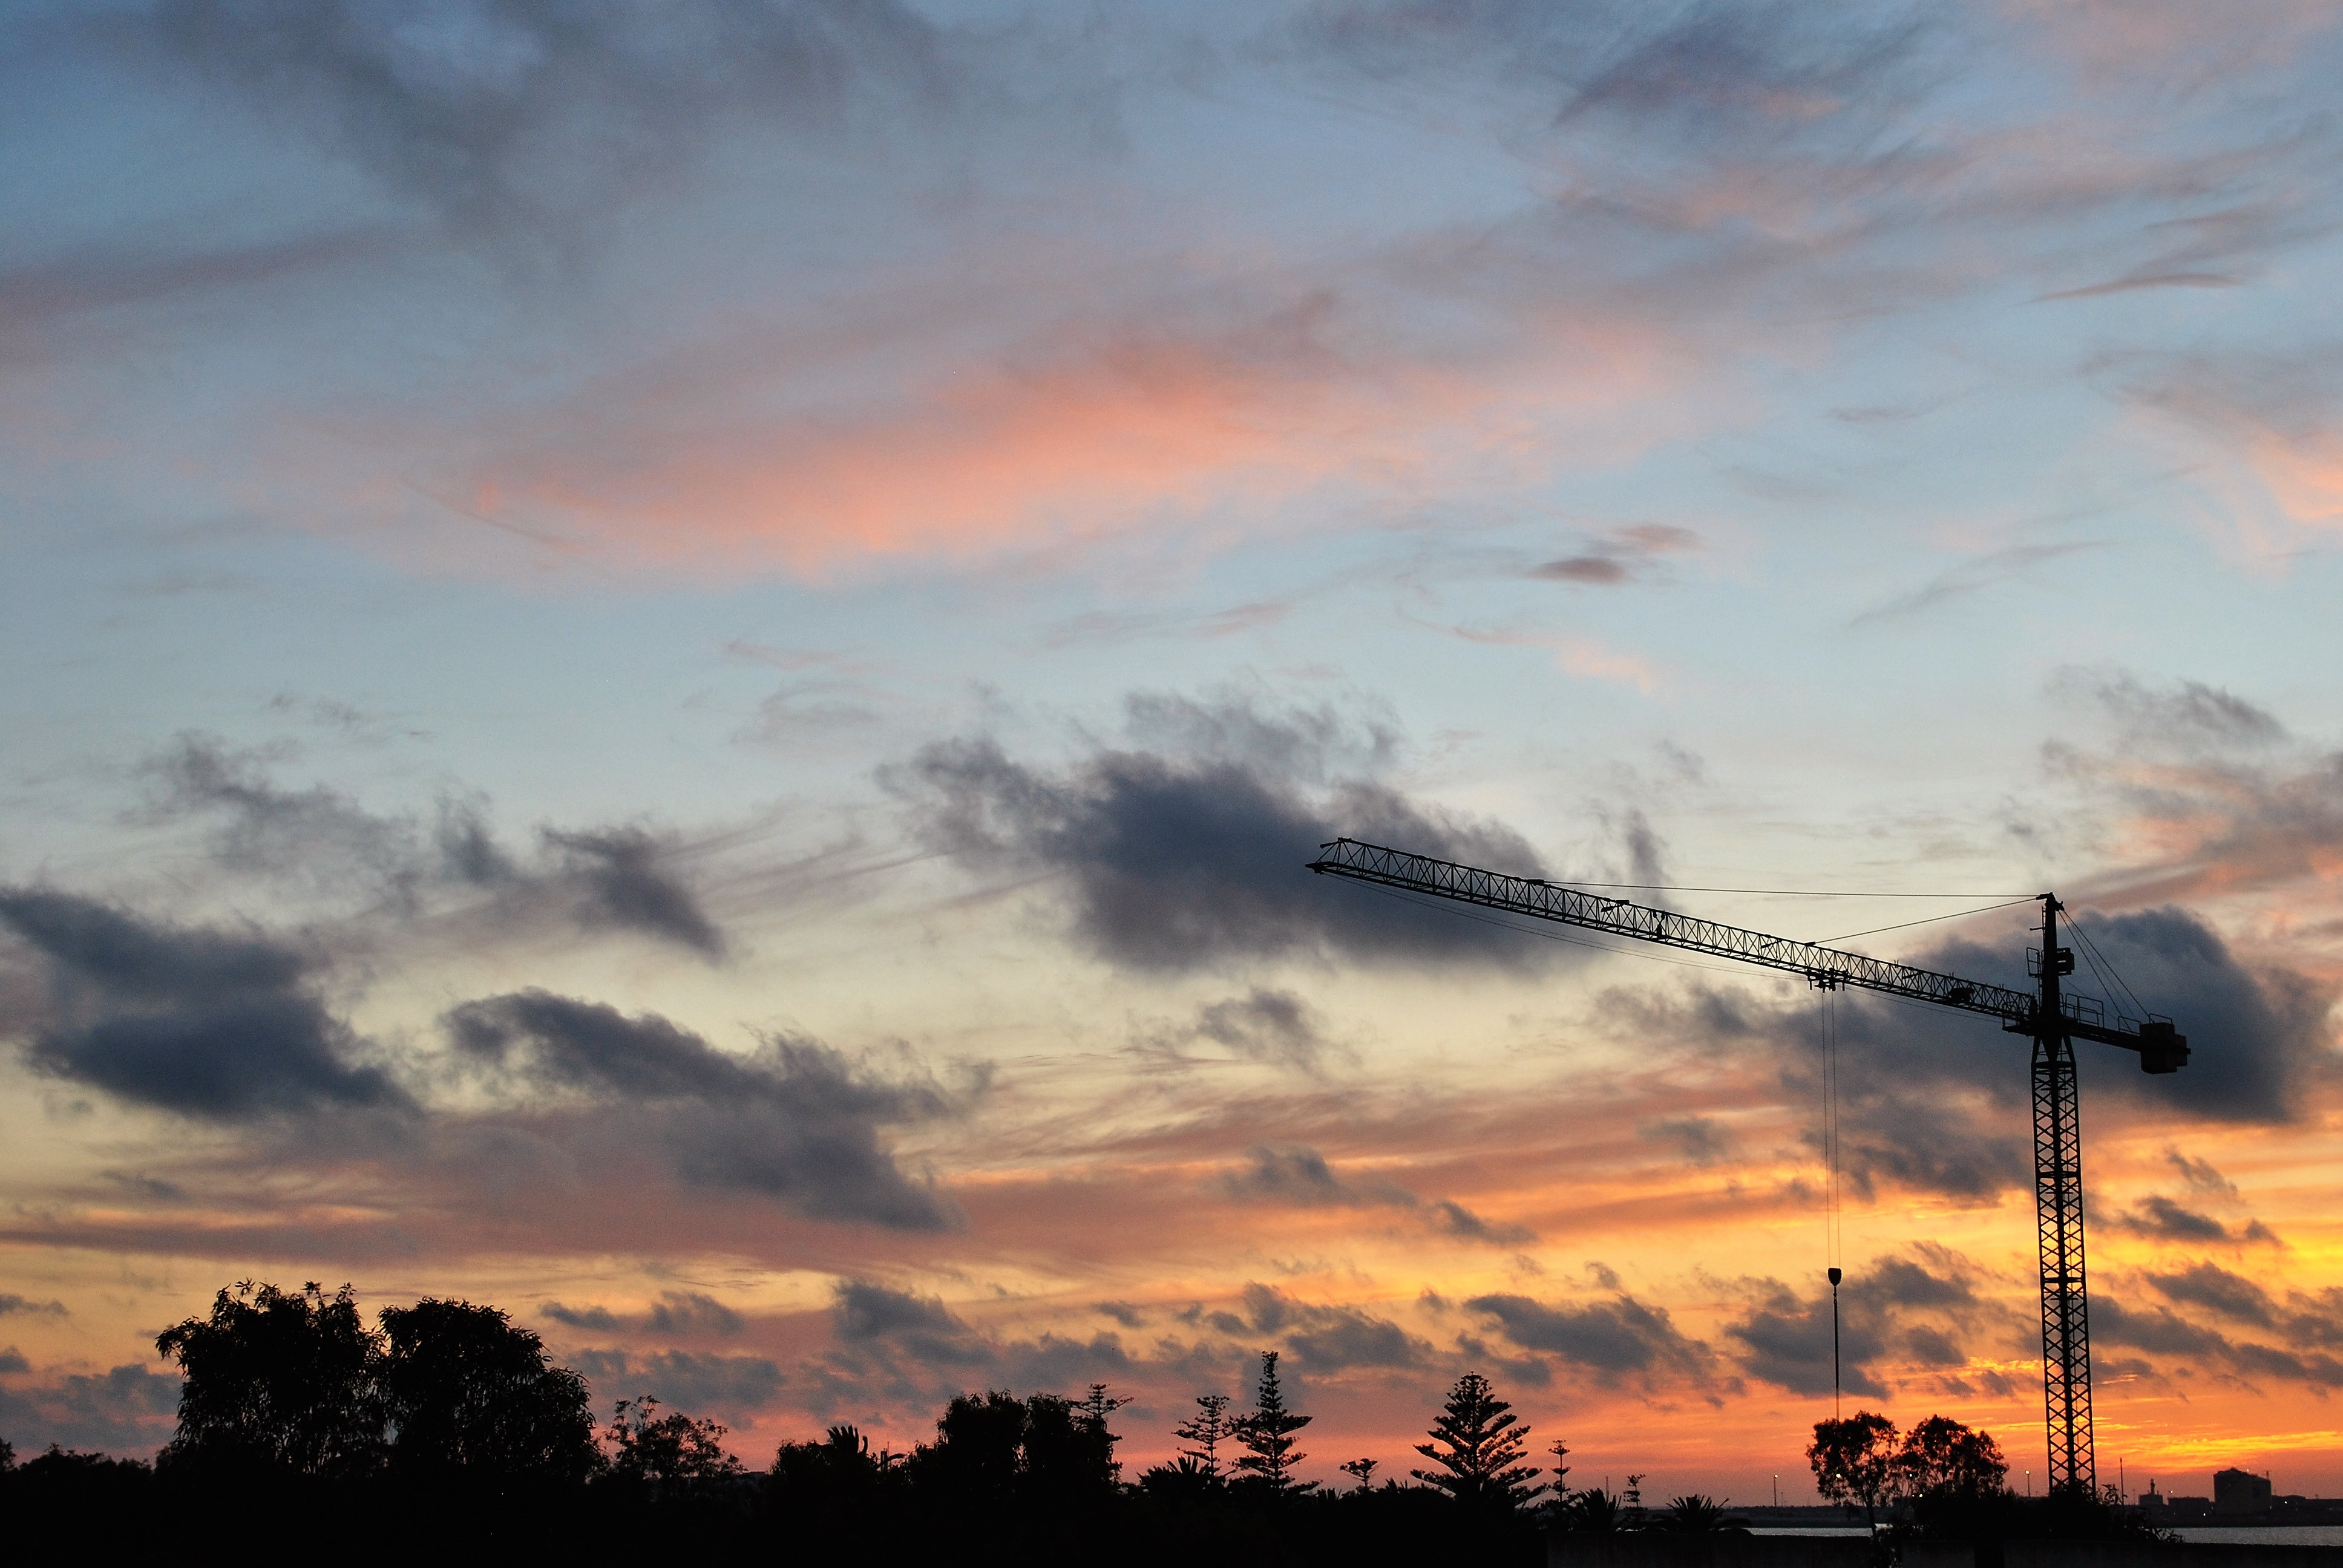
horizon, cloud, sky, sunrise, sunset, prairie, sunlight, morning, dawn, atmosphere, dusk, evening, afterglow, meteorological phenomenon, red sky at morning